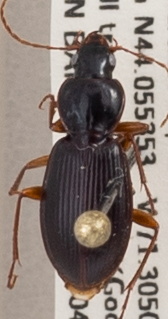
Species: Synuchus impunctatus
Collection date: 2019-09-04
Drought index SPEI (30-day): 0.27
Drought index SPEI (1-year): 0.966
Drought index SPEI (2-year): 0.732